Lang Park

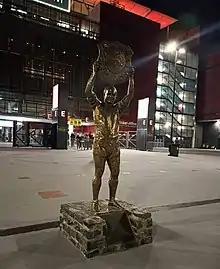
Wally Lewis statue outside Suncorp Stadium (Lang Park), Brisbane (2022)

A month later on 7 October the stadium hosted a 1–1 friendly soccer game between Australia and Paraguay in which Tony Vidmar, Stan Lazaridis, Zeljko Kalac and goal scorer Tony Popovic all retired from international soccer.